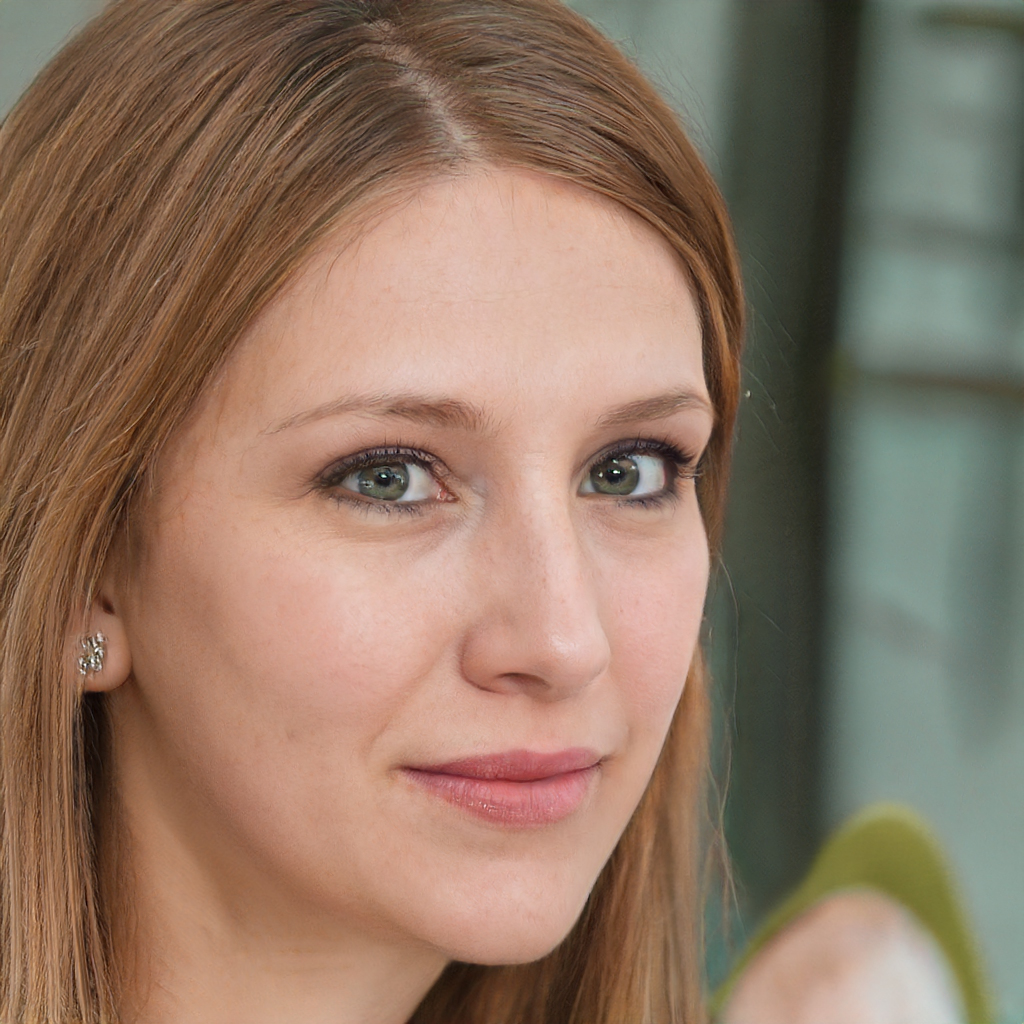
Label: Colored